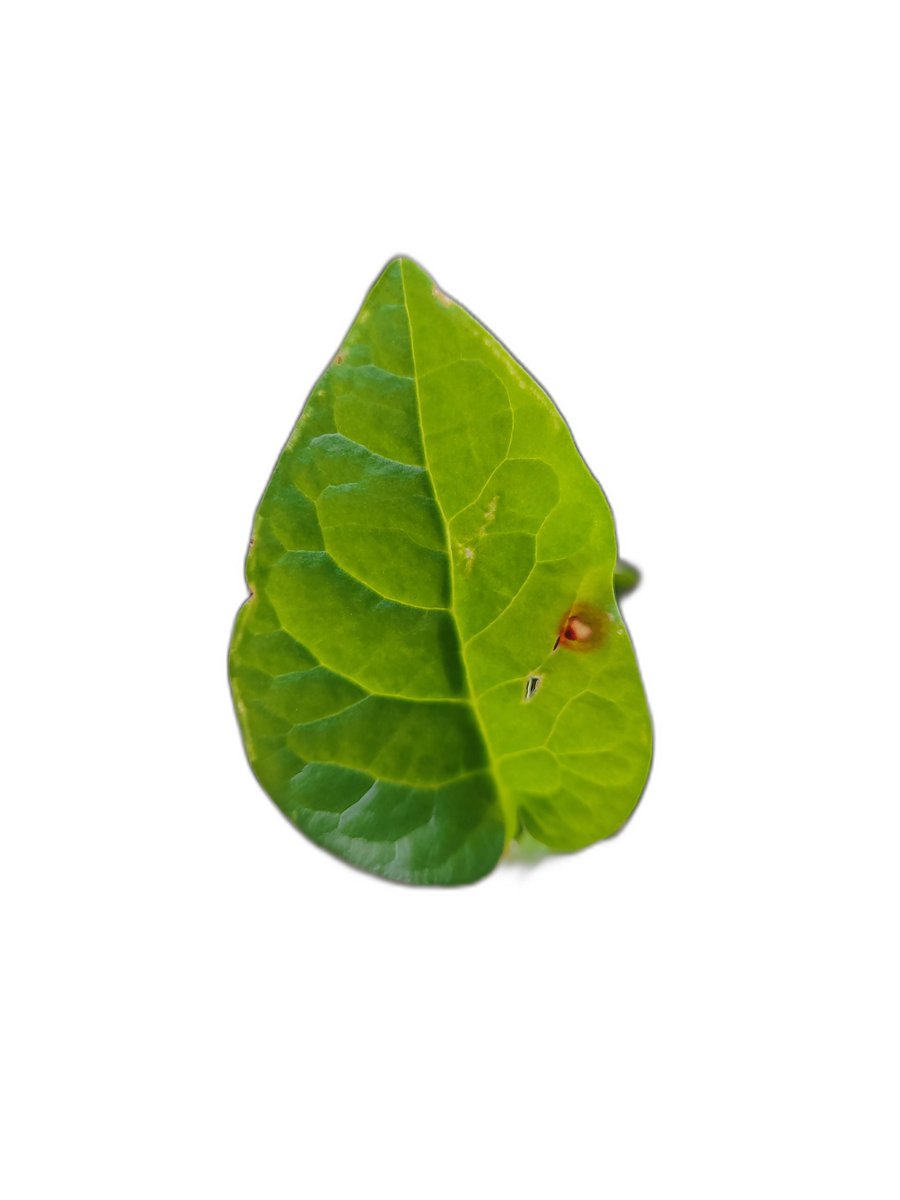
Label: Bacterial-Spot